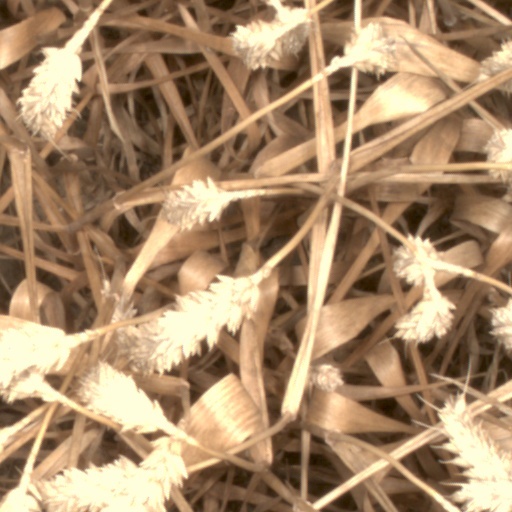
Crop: wheat